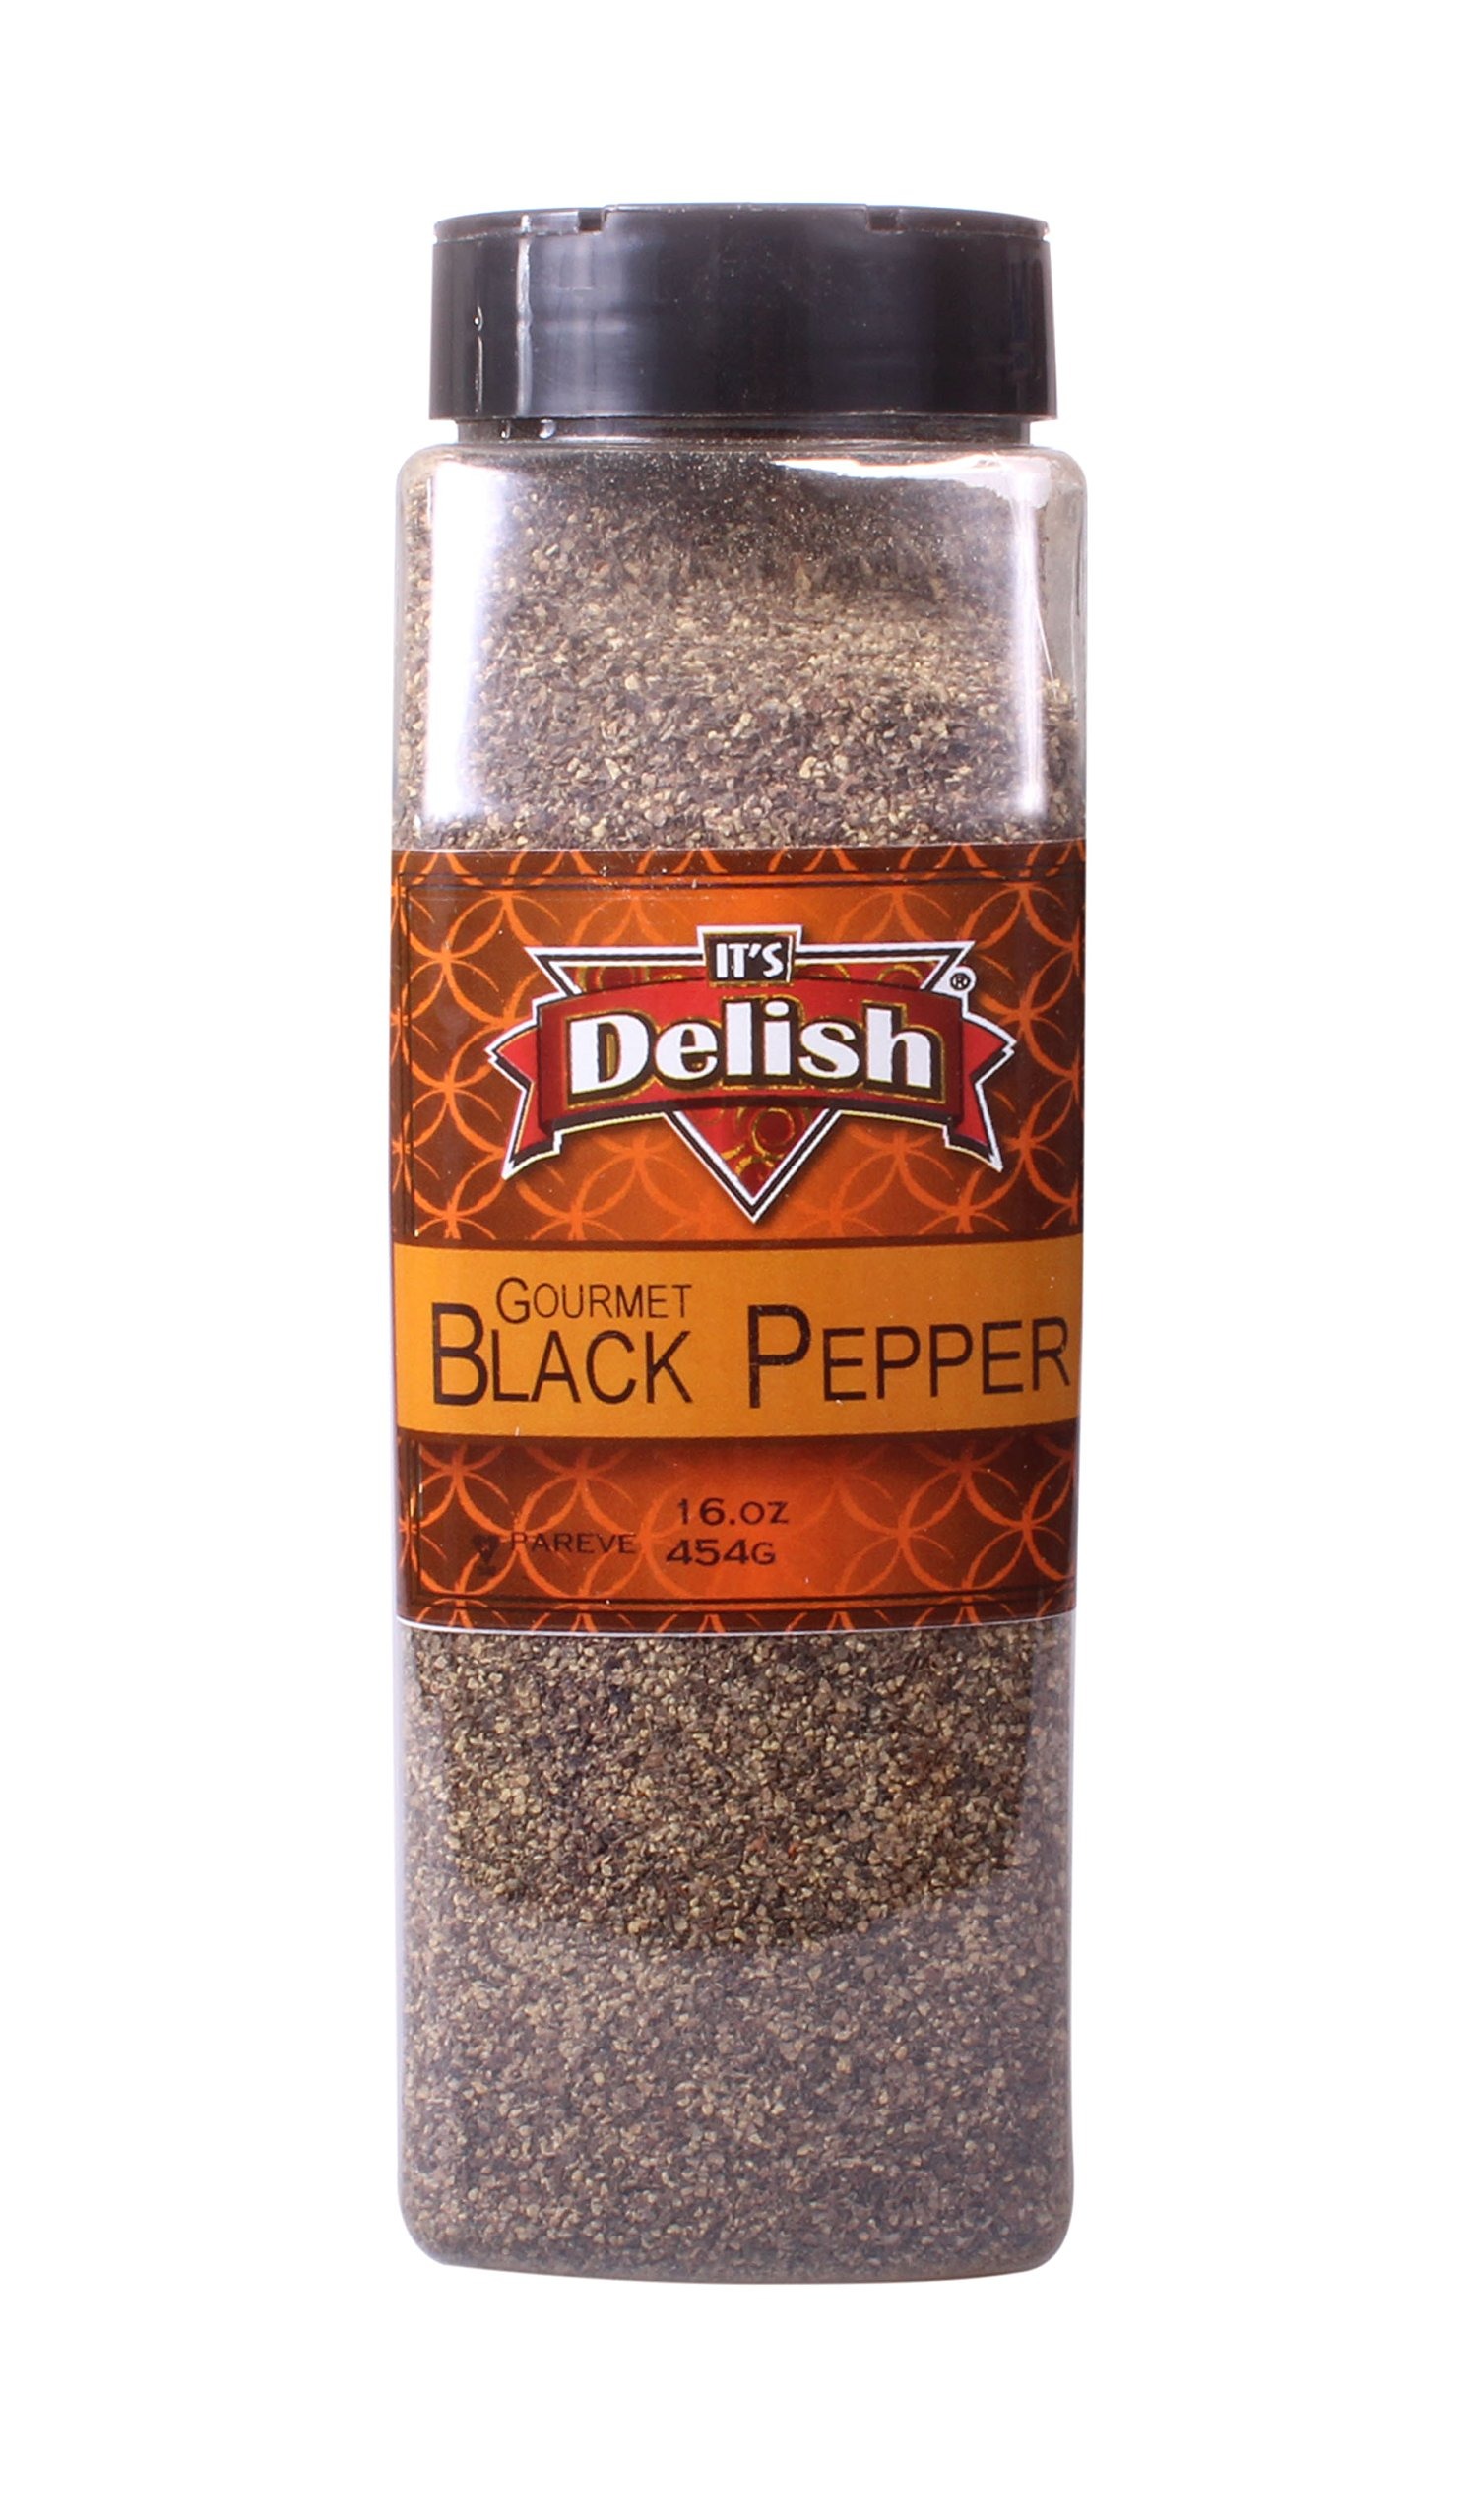
Item Name: Gourmet Ground Black Pepper by Its Delish (Large Jar)
Value: 1.0
Unit: Count

Price: 21.99